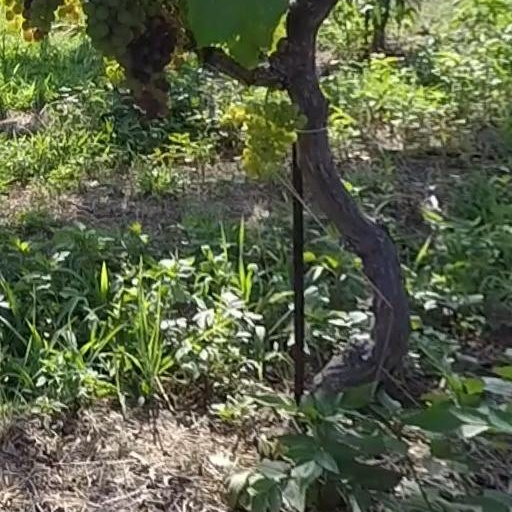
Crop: grape